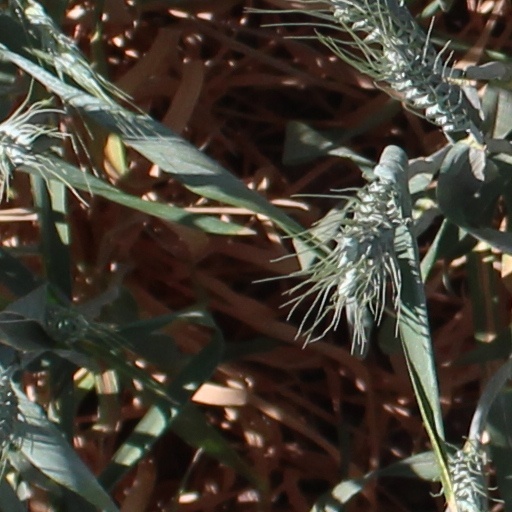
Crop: wheat